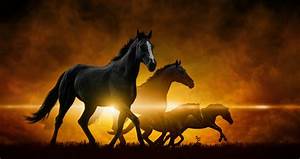
Label: cavallo